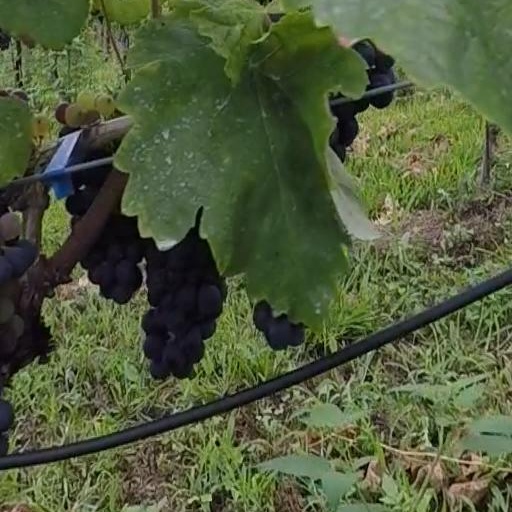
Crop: grape